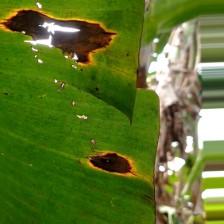
Label: cordana